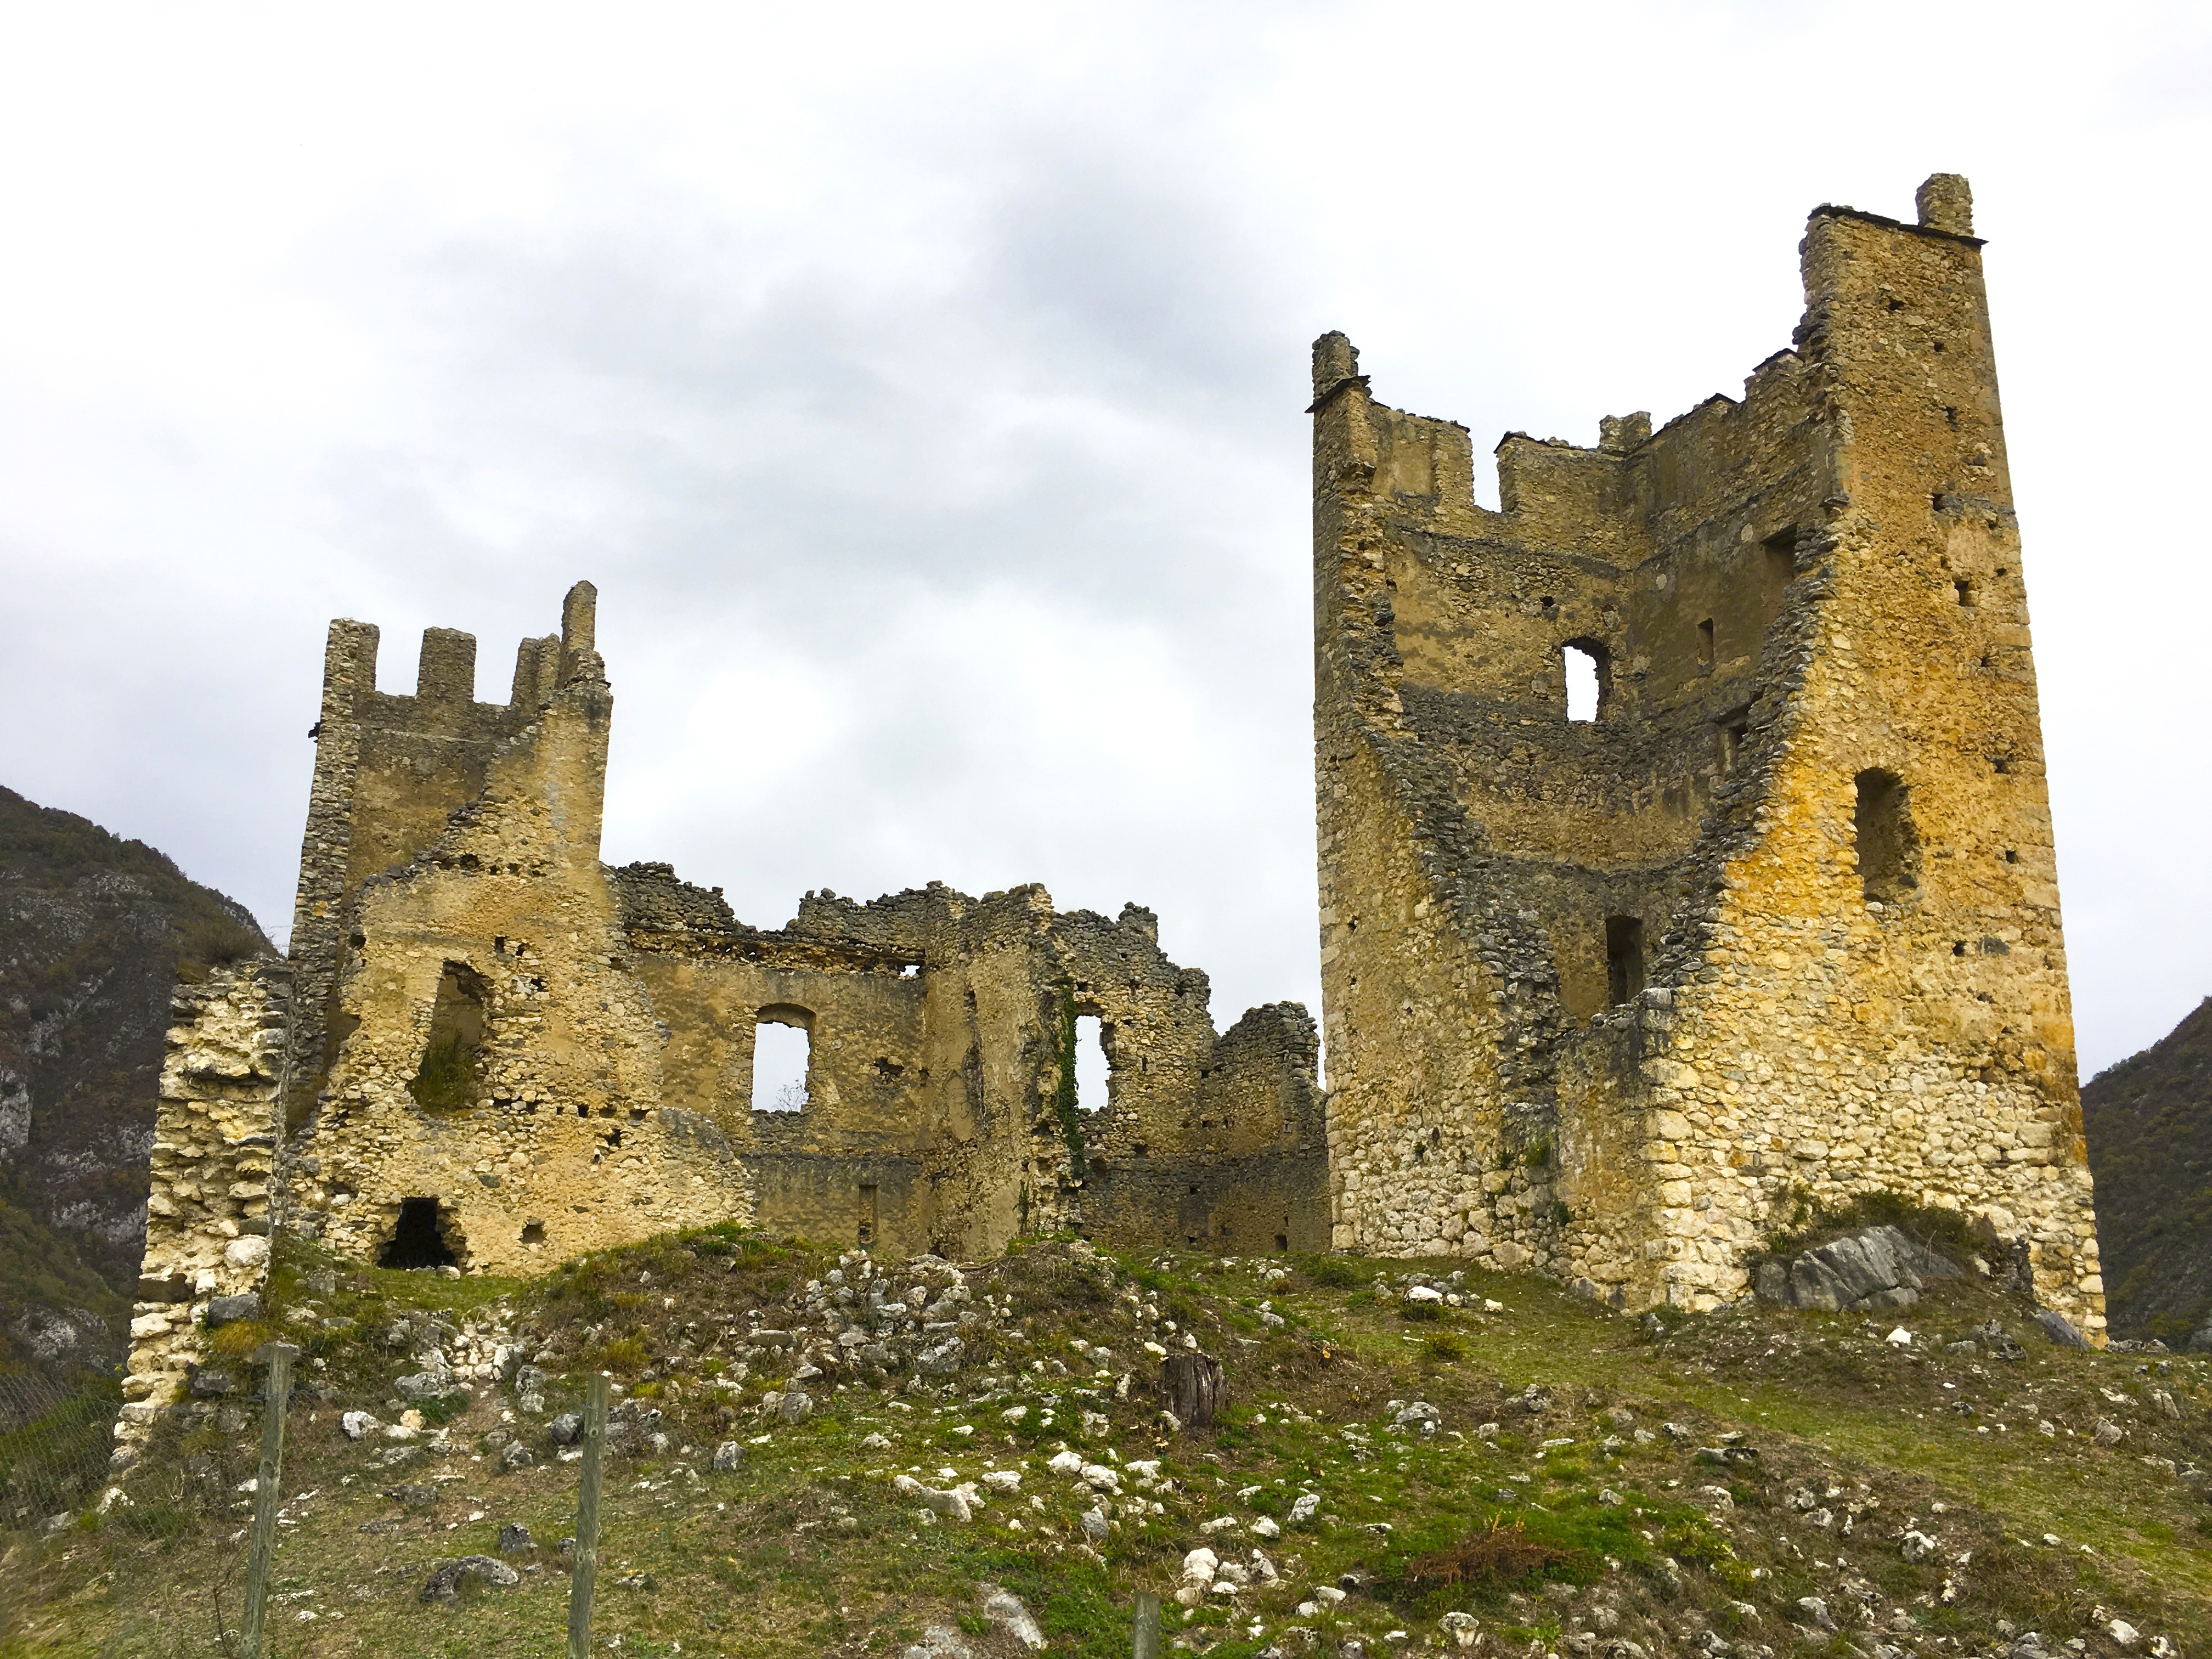
building, chateau, castle, fortification, medieval architecture, stones, ruins, monastery, abbey, middle ages, pyrenees, ariege, historic site, miglos